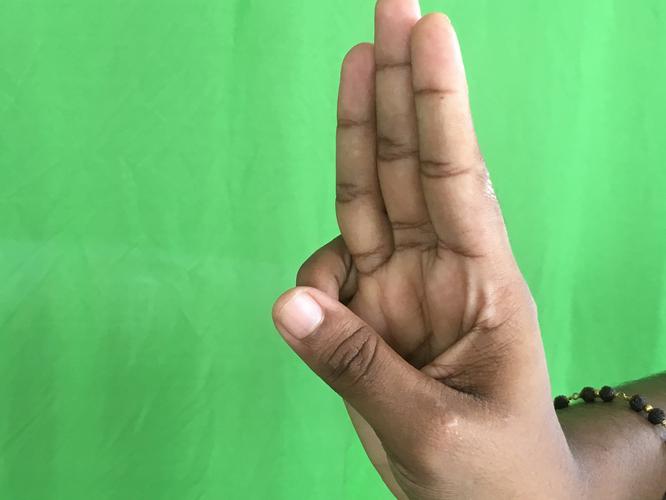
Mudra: Trishulam
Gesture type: single_hand